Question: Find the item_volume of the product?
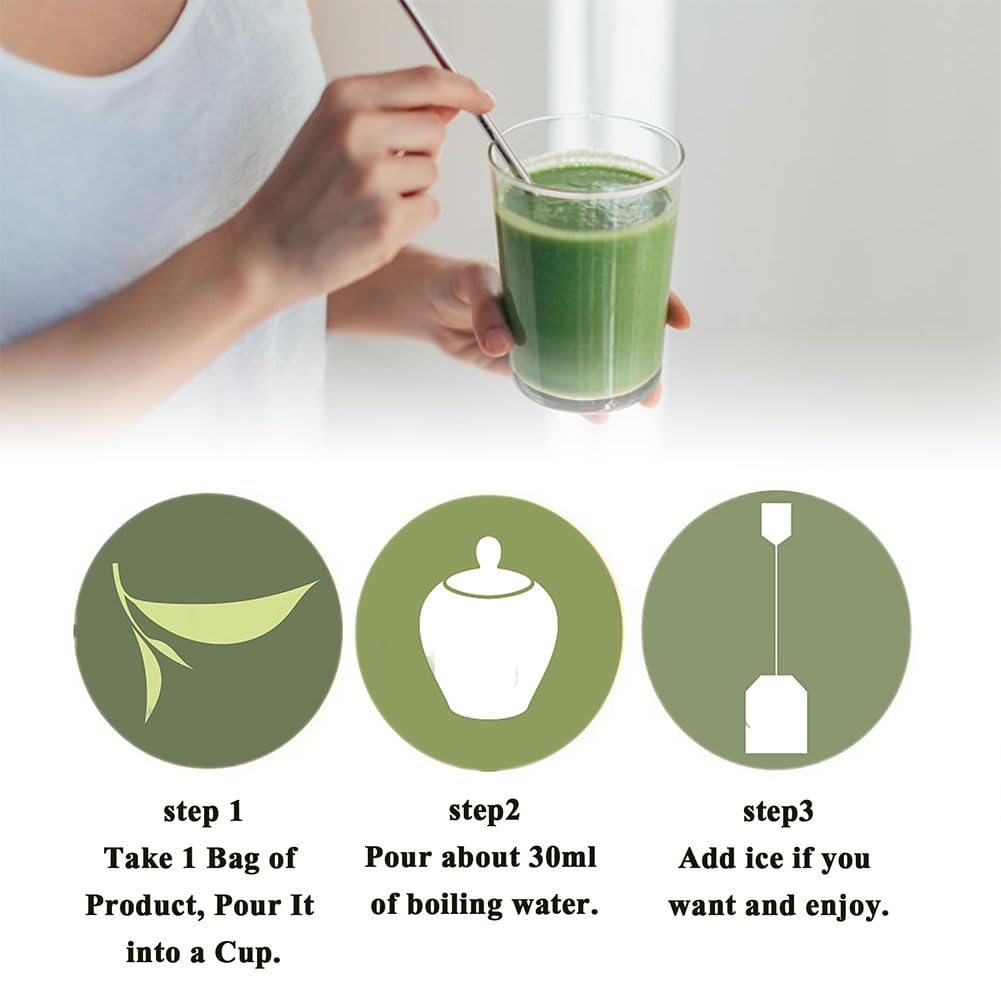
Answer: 30.0 millilitre